Edna Lewis Thomas

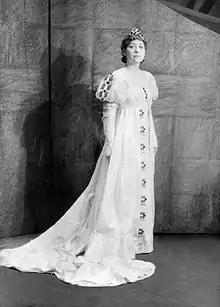
Thomas as Lady Macbeth, April 1936

Thomas joined the Alhambra Players in 1928, performing at The Harlem Alhambra and was in a 1929 revival of "Porgy" staged at the Martin Beck Theater. She joined the Harlem Experimental Theatre in 1930, acting in the premier public performance at the New York Public Library's 135th Street Branch. She remained active in theater in the 1930s, having roles in the musical "Lulu Belle" at the Belasco Theater and in the musical "Shuffle Along". She also had lead roles in the all-Black 1933 folk opera "Run, Little Chillun" at the Lyric Theatre and Paul Peters' 1934 production "Stevedore".